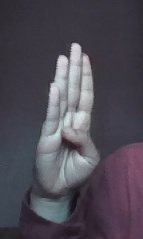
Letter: kaaf